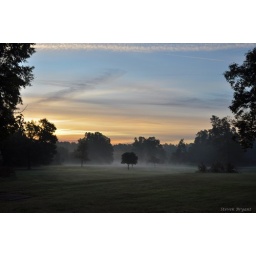
Foggy sunrise in the field across the street from our apartment.